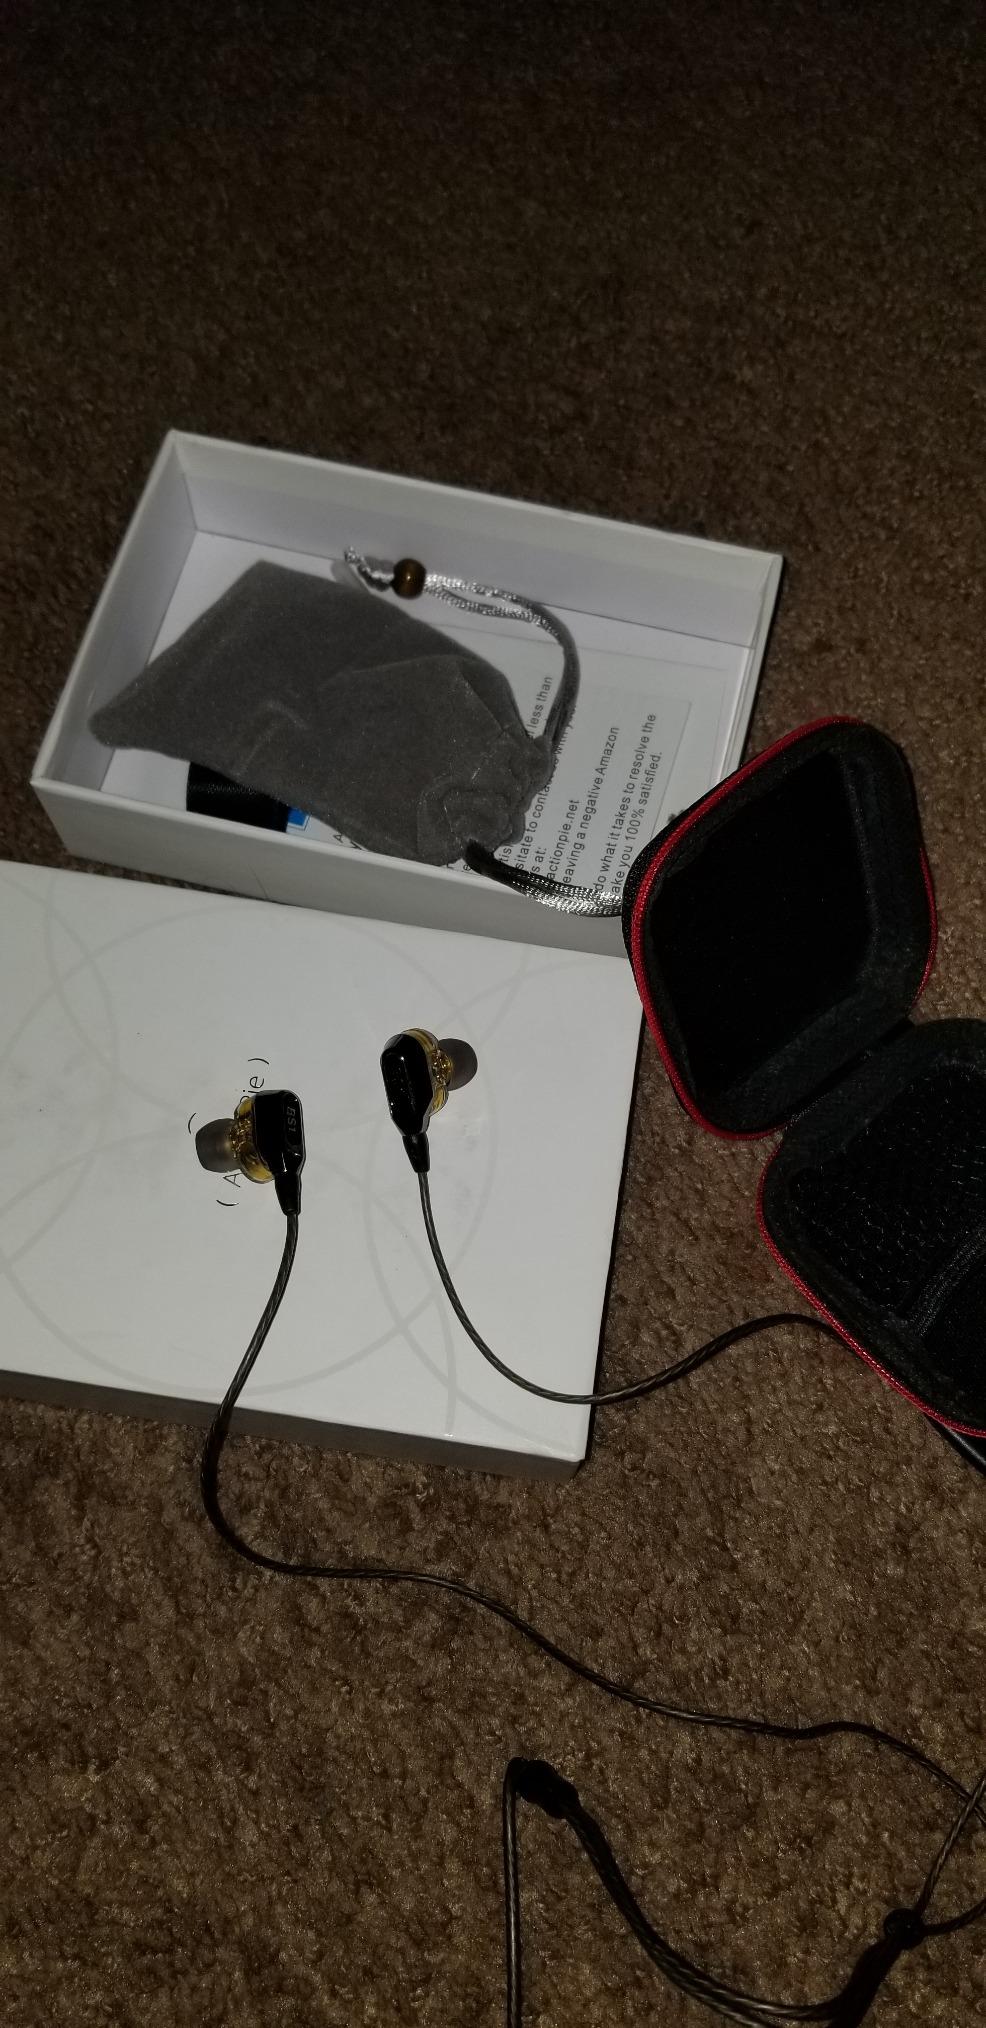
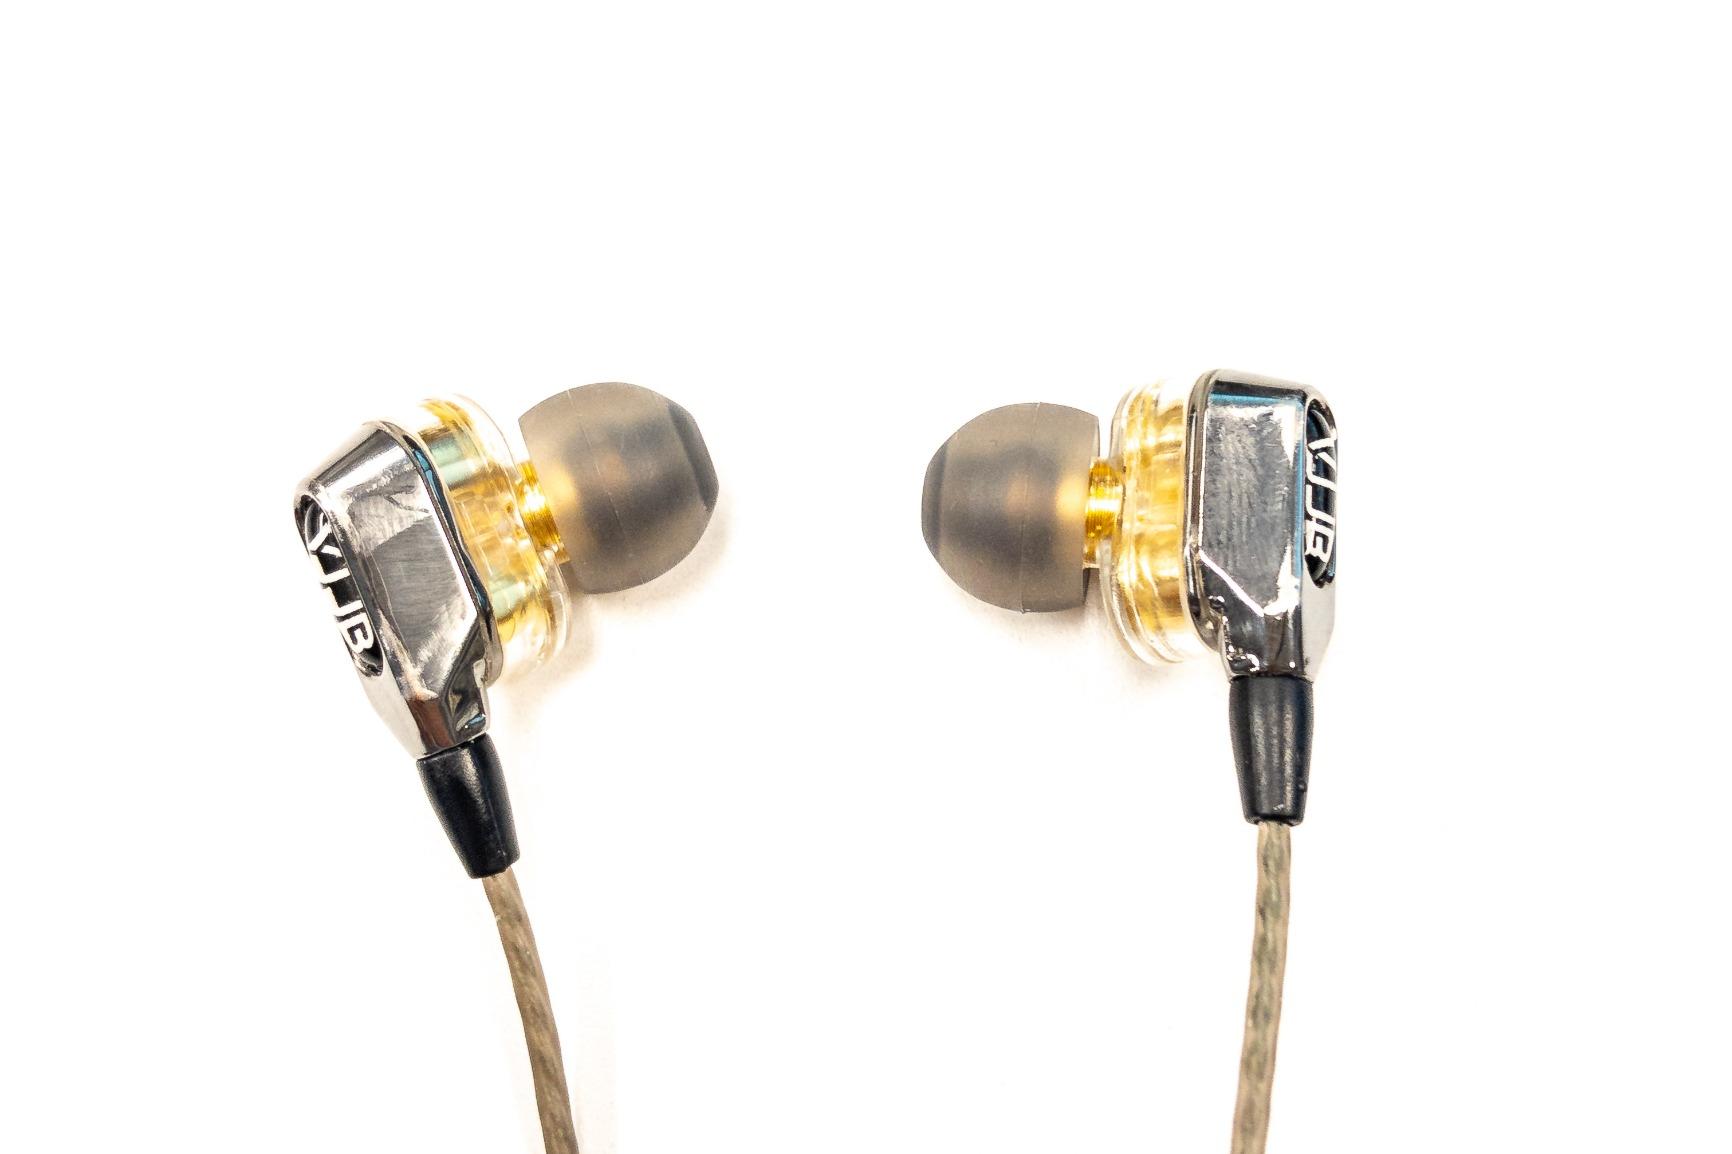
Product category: headphones
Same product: yes